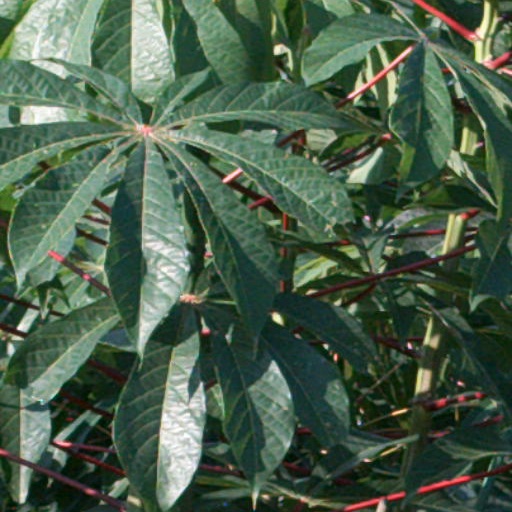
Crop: cassava